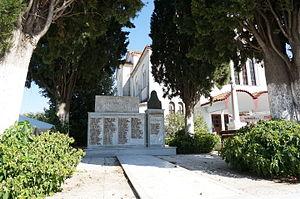
Sur le territoire d'Europos.